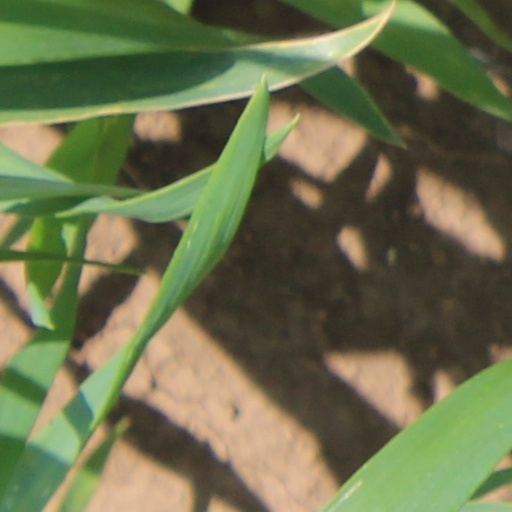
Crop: wheat